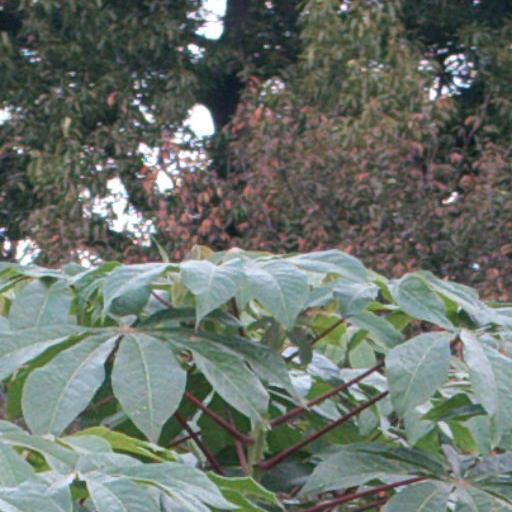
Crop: cassava